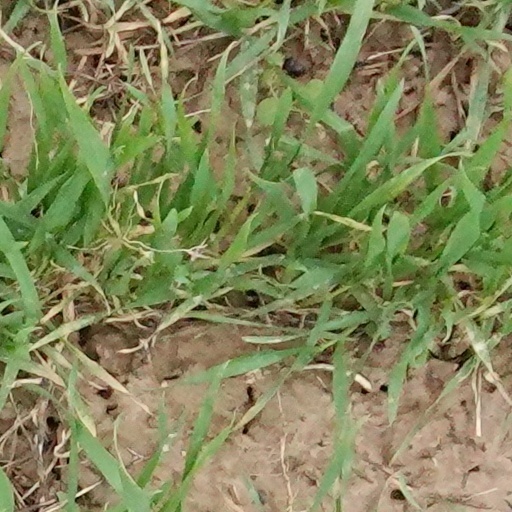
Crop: wheat